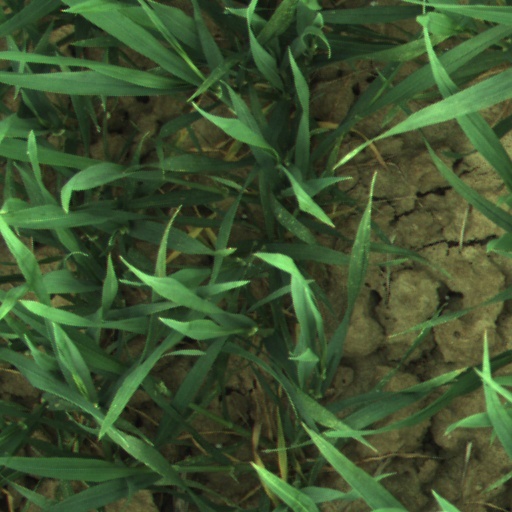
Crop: wheat